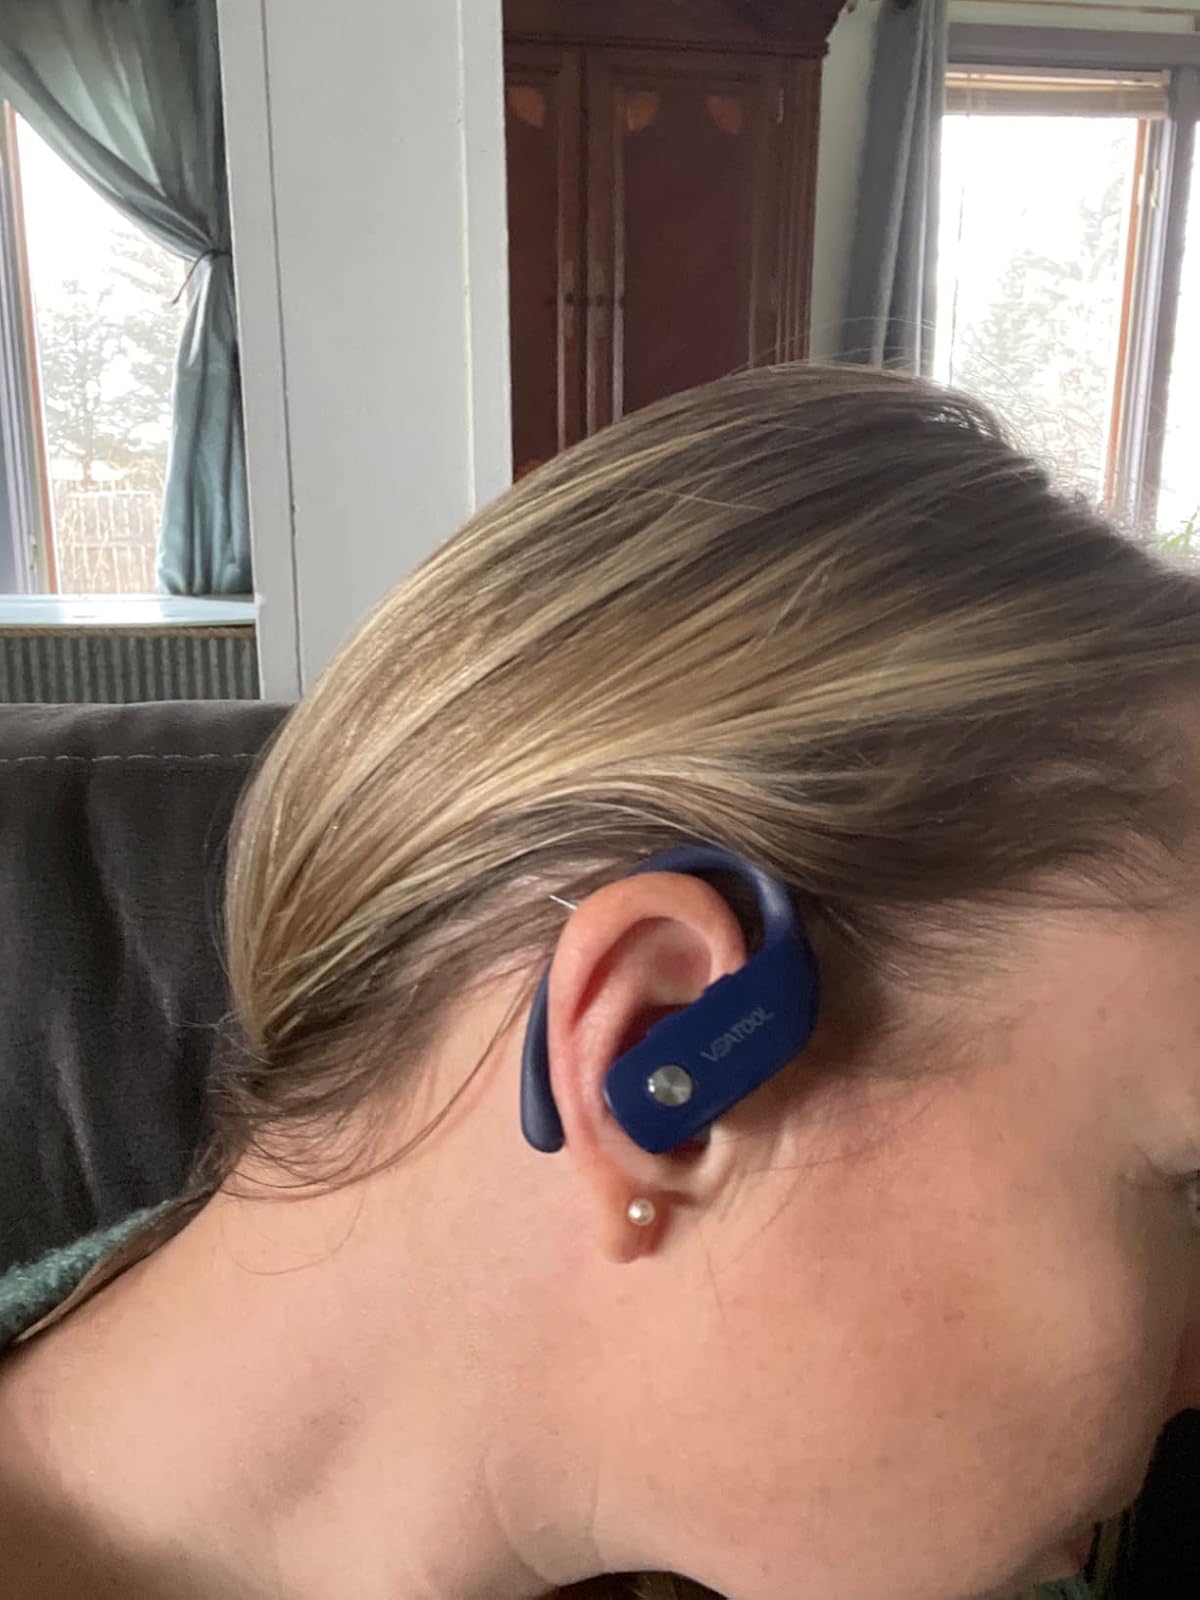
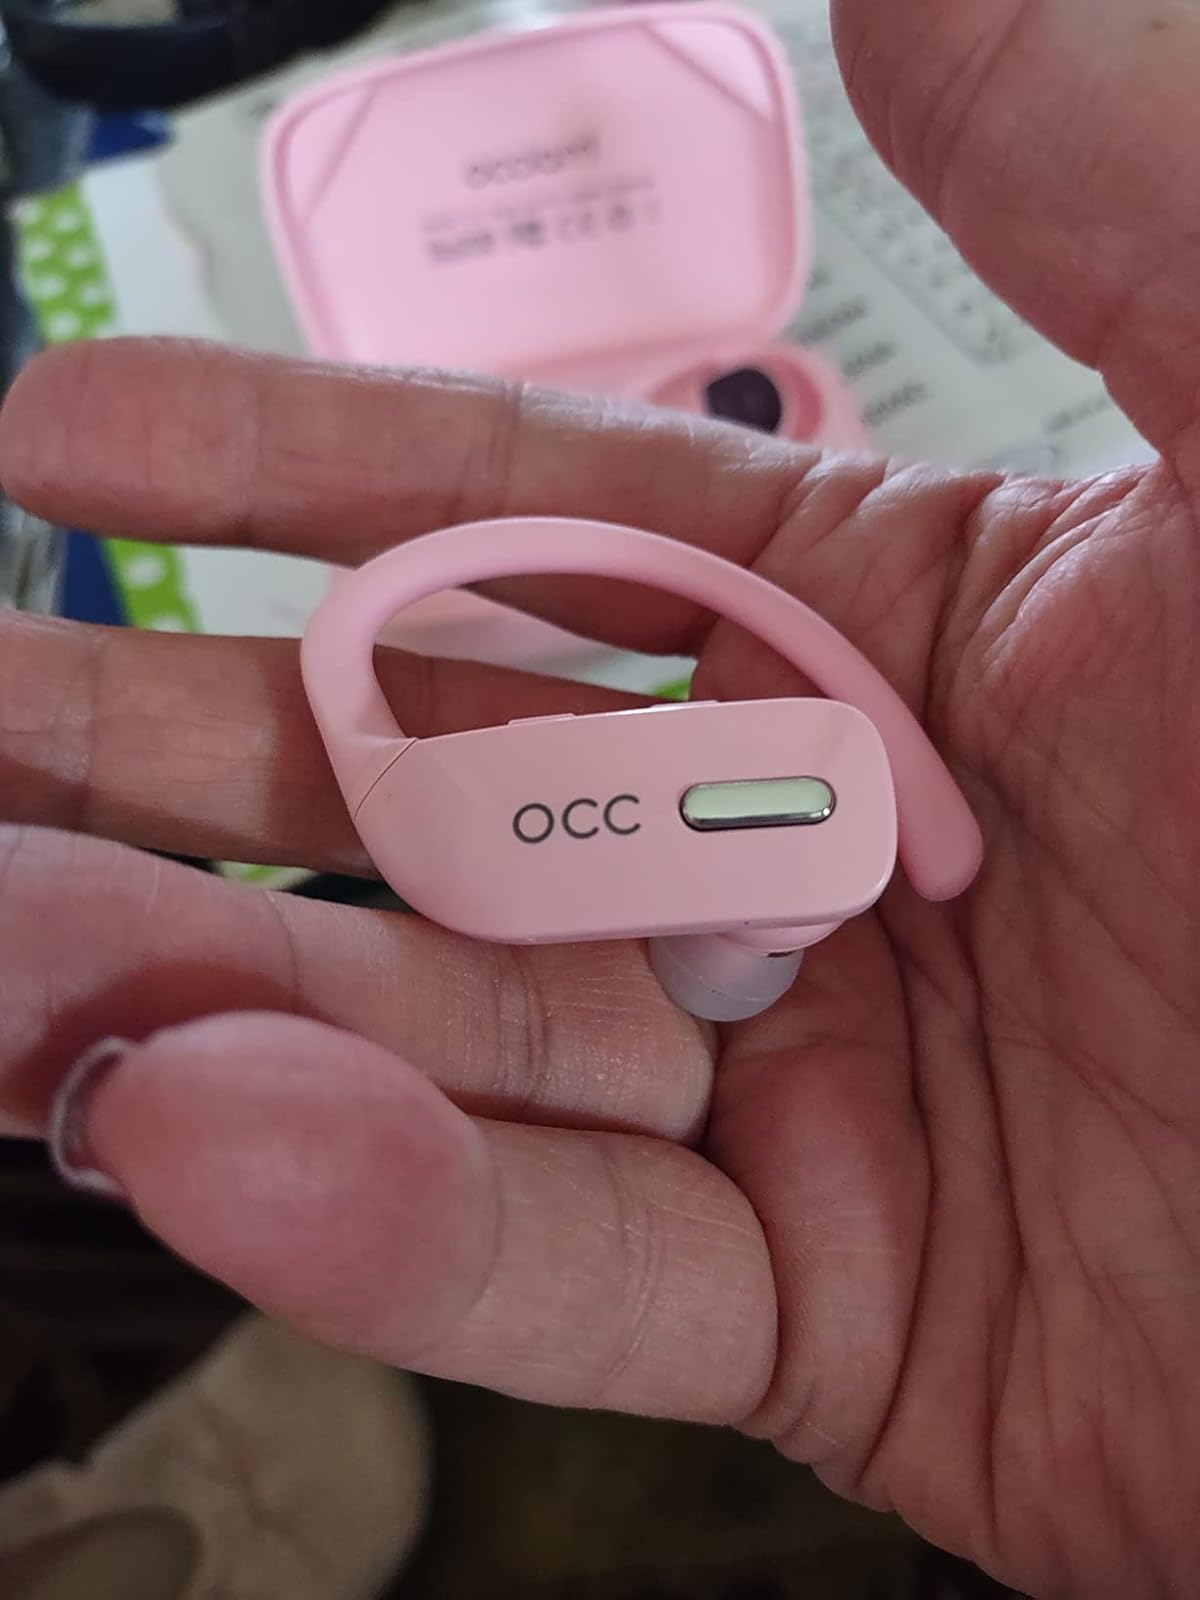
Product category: earbuds
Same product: no